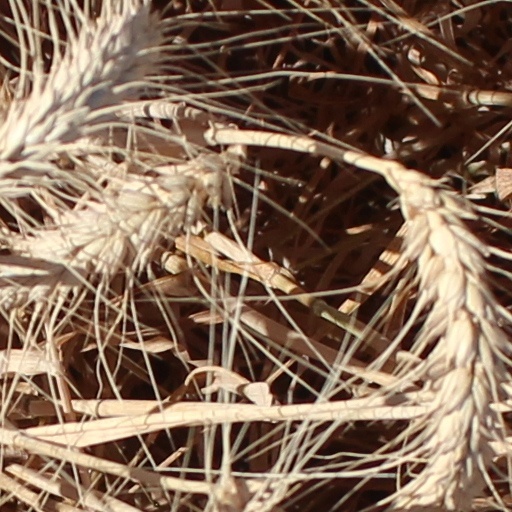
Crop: wheat